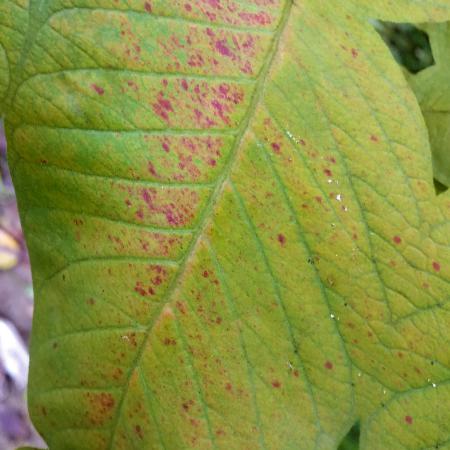
Label: Red rust